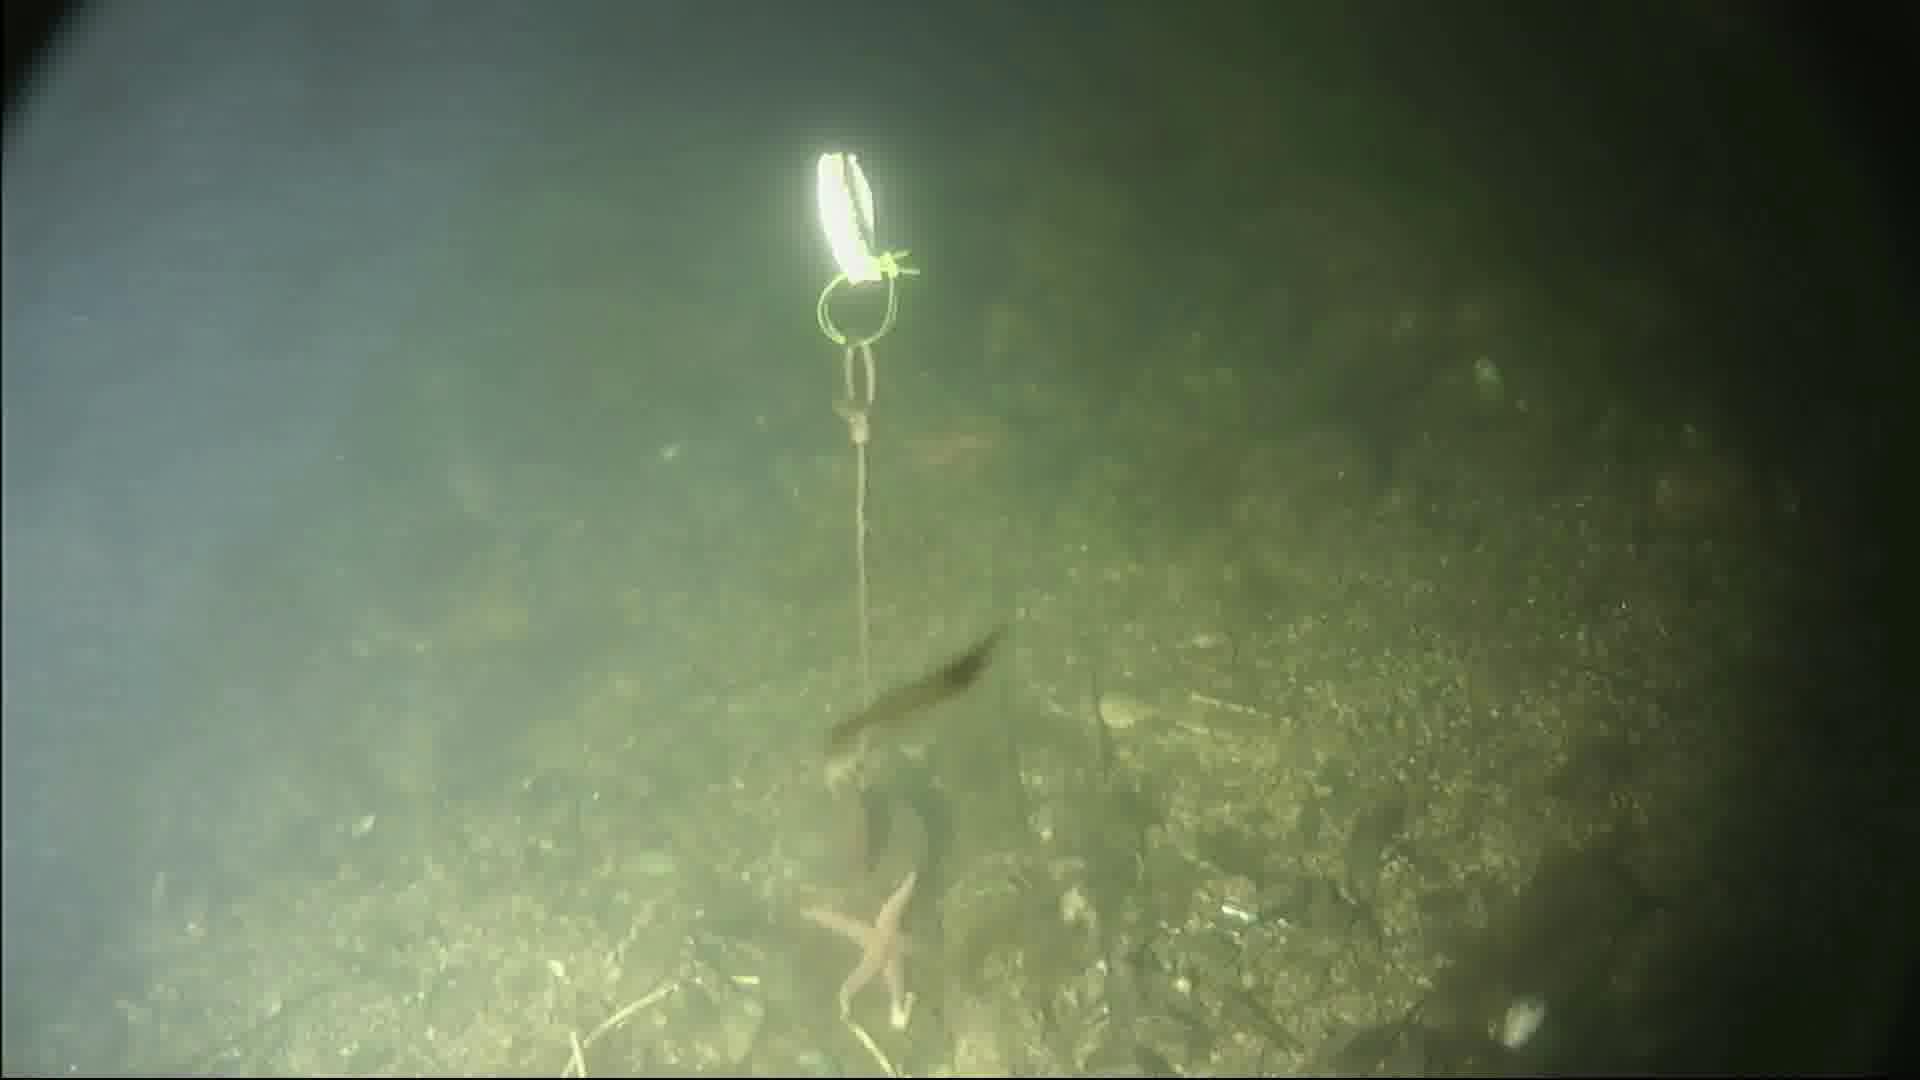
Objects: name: starfish
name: crab
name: shrimp